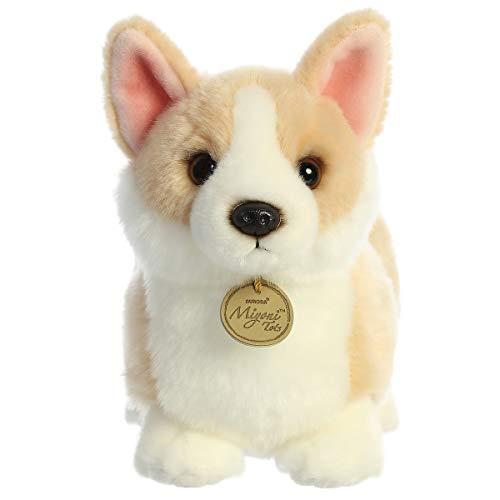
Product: Aurora - Miyoni - 9.5" Pembroke Welsh Corgi Pup
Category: Toys & Games | Stuffed Animals & Plush Toys | Stuffed Animals & Teddy Bears
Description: Miyoni products are hand stitched and made with care.
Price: $54.05
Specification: ProductDimensions:4.5x10x7inches|ItemWeight:6.5pounds|ShippingWeight:6.5pounds(Viewshippingratesandpolicies)|ASIN:B083FLWC6P|Itemmodelnumber:26413|Manufacturerrecommendedage:0monthsandup